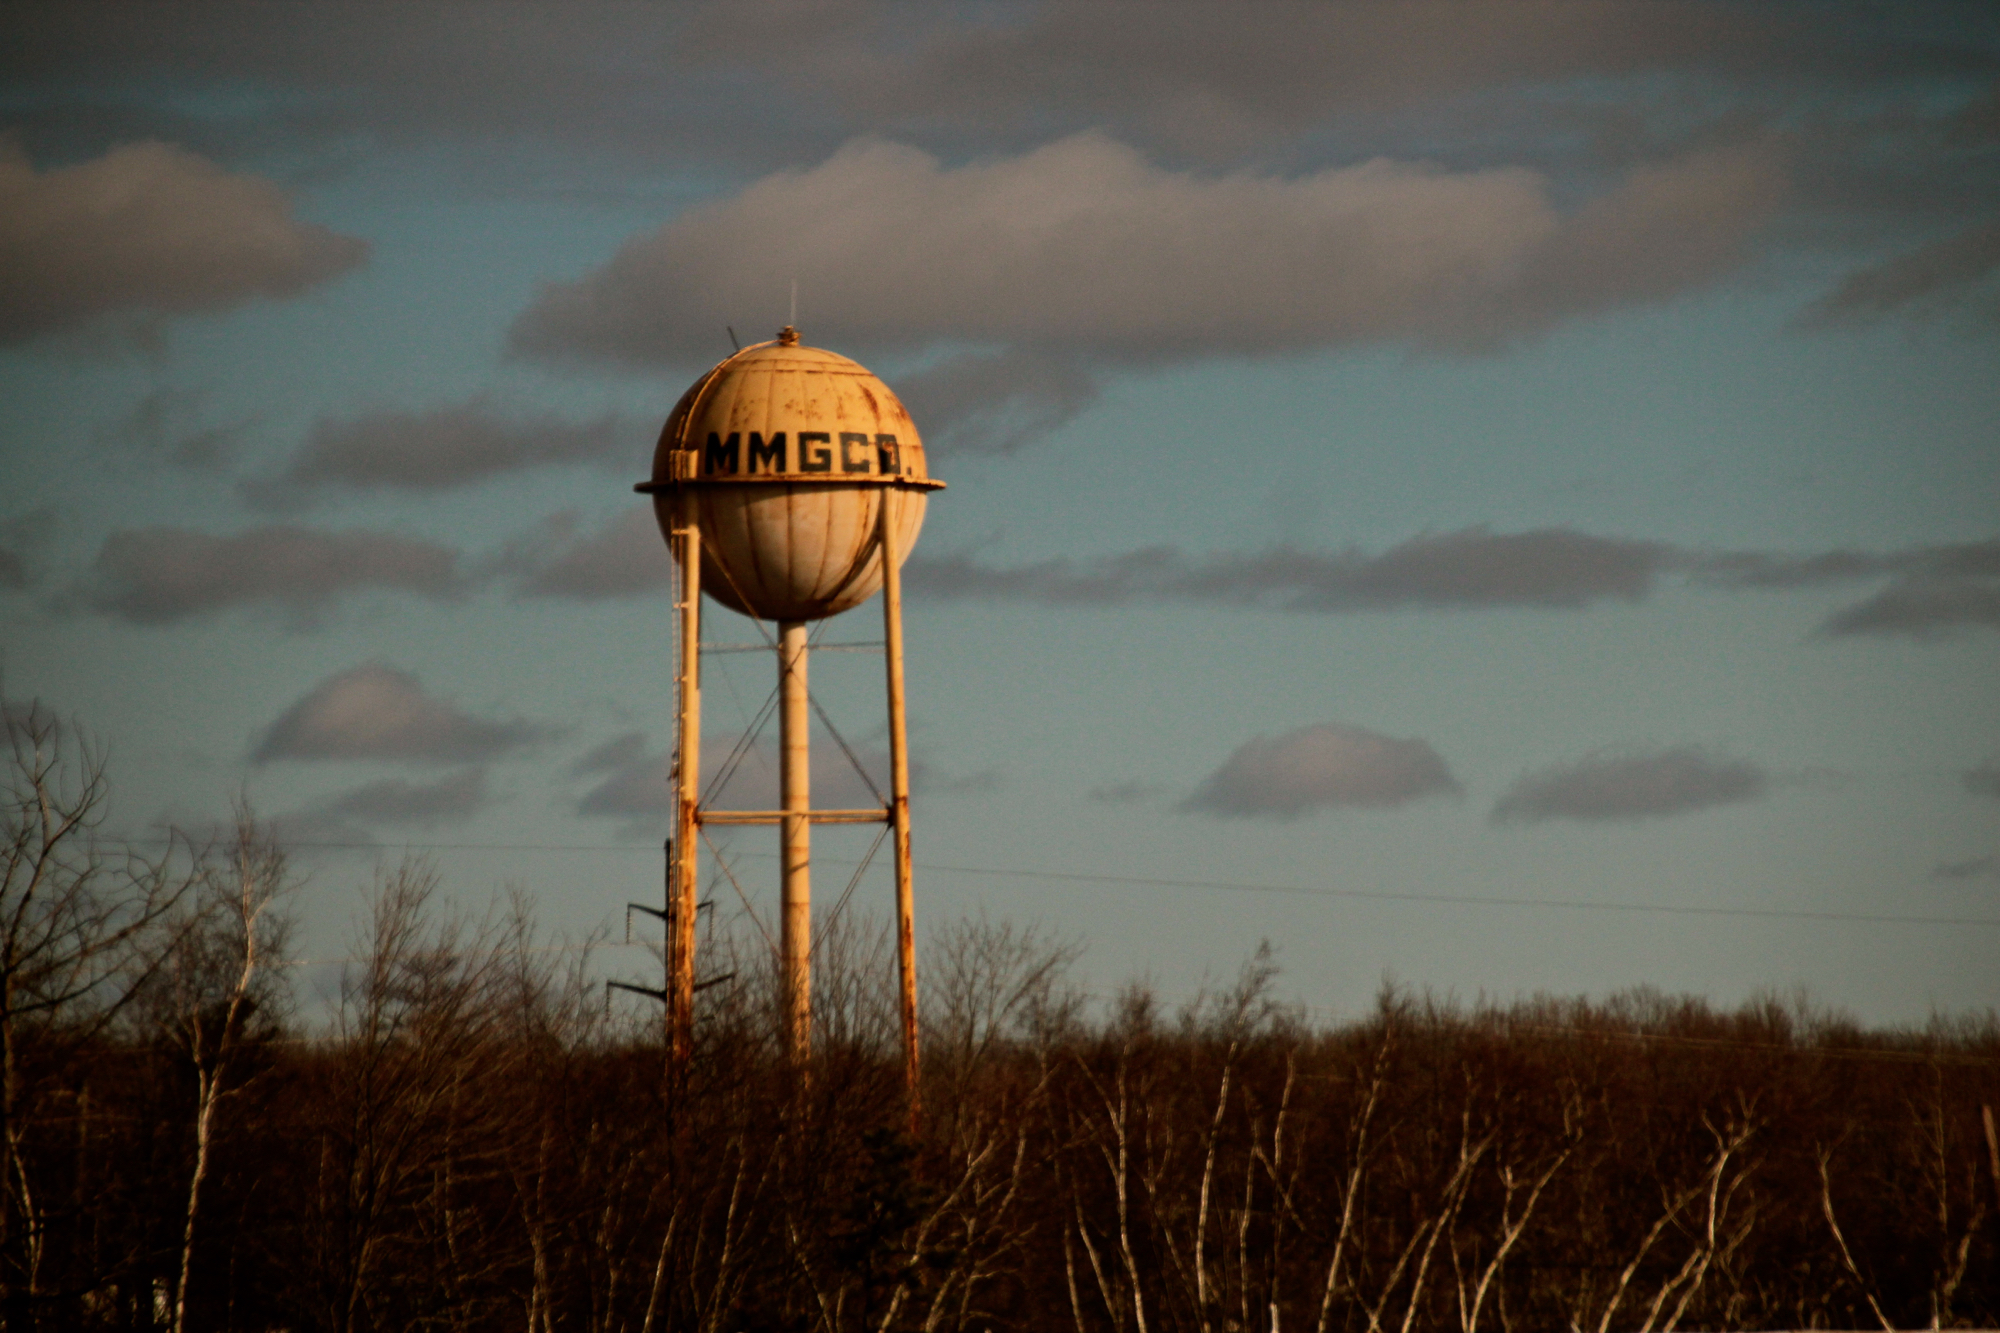
nature, horizon, light, cloud, sky, sunrise, sunset, field, prairie, sunlight, morning, wind, evening, reflection, tower, agriculture, odc, rural area